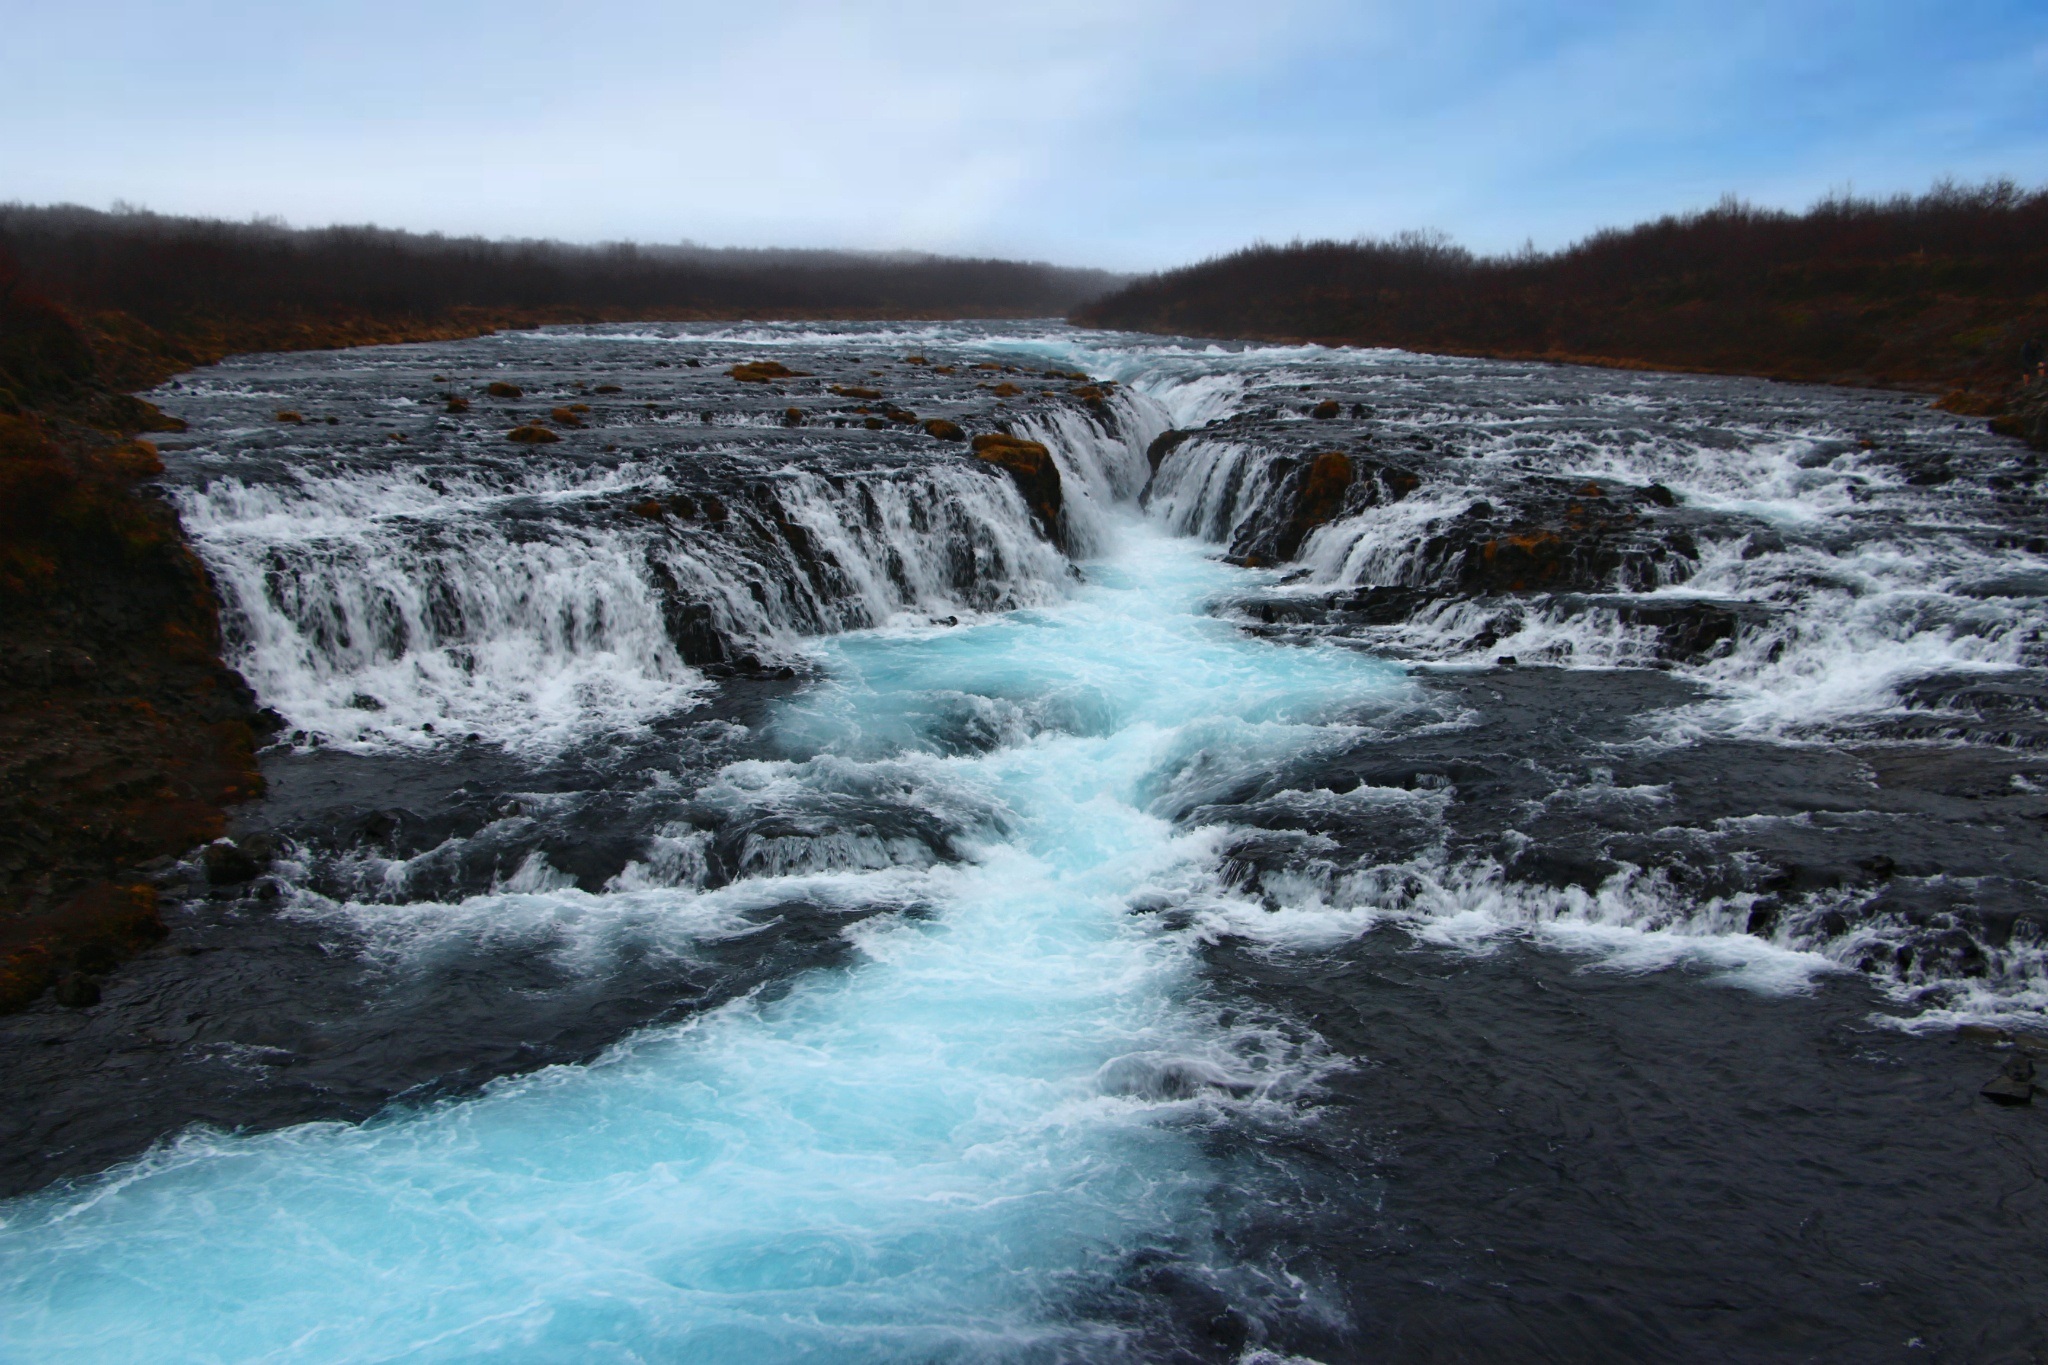
sea, water, nature, rock, waterfall, wave, river, travel, stream, rapid, iceland, body of water, turquoise, beauty, water feature, watercourse, blue water, wind wave, bruarafoss